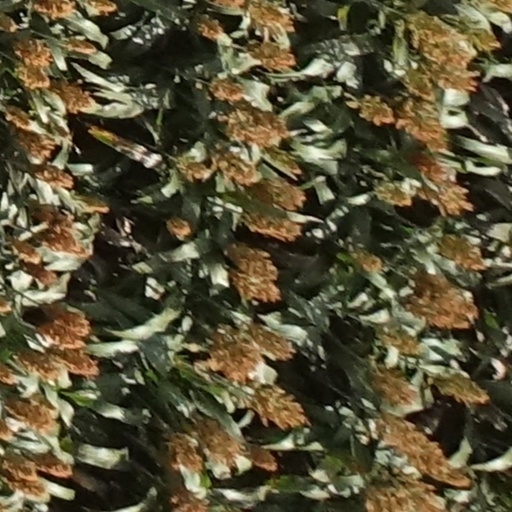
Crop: sorghum